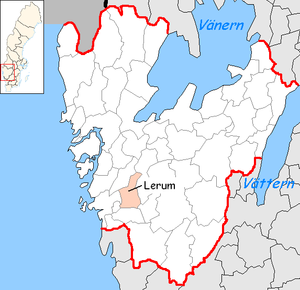
La commune de Lerum est une commune suédoise du comté de Västra Götaland peuplée de 39 151 habitants. Son chef-lieu se situe à Lerum.